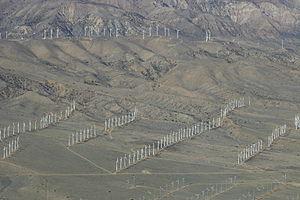
Liste des plus grandes centrales électriques au monde et, pour chaque type, les plus puissantes.
L’énergie éolienne aux États-Unis est en pleine progression. La production d'électricité grâce au vent connaît une croissance rapide dans le contexte de hausse des prix du pétrole et de réchauffement climatique, qui a poussé le gouvernement fédéral et de nombreux États à accorder des subventions à l'éolien, sous forme de crédits d'impôt et de certificats verts associés à des « normes de portefeuille d'énergie renouvelable ».
La Ferme éolienne de Tehachapi Pass est située dans le Comté de Kern en Californie.